Ayumu Iwasa

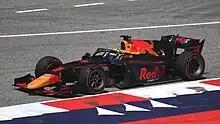
Iwasa driving for DAMS during the 2023 Spielberg Formula 2 round.

Iwasa continued with DAMS for the 2023 campaign, alongside Ferrari Driver Academy member Arthur Leclerc. Iwasa qualified seventh for the Bahrain opening round, and ended the sprint race in fourth. He struggled in the feature race but secured eighth place. In Jeddah, he did one place better in qualifying, and in the sprint race, he shot into the lead by overtaking three rivals on the opening lap. He was put under intense pressure from behind, but managed take his first win of the season. Iwasa finished fourth in the feature race, and thus was the only driver to score points in all four of the opening two rounds. Iwasa took his first pole of the year in Melbourne. His points streak would come to an end after a broken front wing on the opening lap of the sprint, but in the feature race Iwasa controlled things perfectly for the win and the standings lead. Iwasa struggled in Baku after a poor qualifying left him down in P17 and finished both races outside the points, dropping to third in the standings.